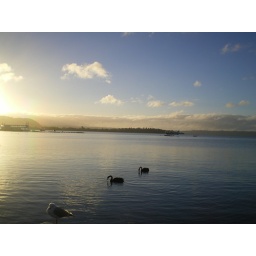
Lake Rotorua. See the water airplane way in the background